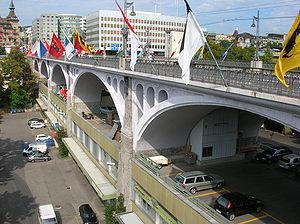
Pont Chauderon, Lausanne, Suisse
Cette liste présente les biens culturels d'importance nationale à Lausanne.
Cette liste présente les biens culturels d'importance nationale dans le canton de Vaud. Cette liste correspond à l'édition 2009 de l'Inventaire Suisse des biens culturels d'importance nationale pour le canton de Vaud. Il est trié par commune et inclus : 186 bâtiments séparés, 46 collections, 32 sites archéologiques et deux cas particuliers.
Le pont Chauderon est un pont routier situé au centre-ville de Lausanne, en Suisse.